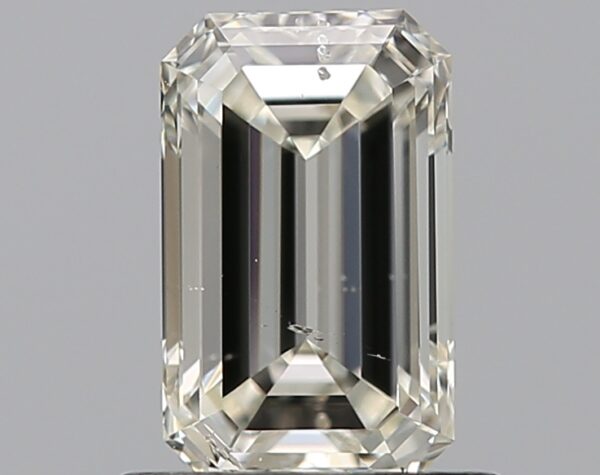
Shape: emerald
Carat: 0.71
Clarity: SI2
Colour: J
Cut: EX
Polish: EX
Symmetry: VG
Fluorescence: N
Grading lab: GIA
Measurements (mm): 6.64 x 4.06 x 2.73